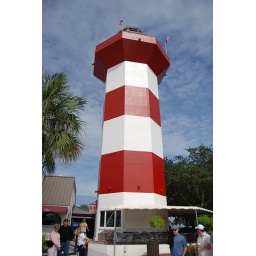
Hilton Head!!  That is me in the tan shirt at the base getting ready to go inside.